Karl von Stürgkh

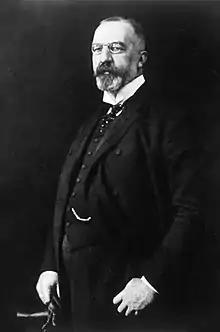
Stürgkh in 1911

Count Karl von Stürgkh (30 October 1859 – 21 October 1916) was an Austrian politician and Minister-President of Cisleithania during the 1914 July Crisis that led to the outbreak of World War I. He was shot and killed by the Social Democratic politician Friedrich Adler.